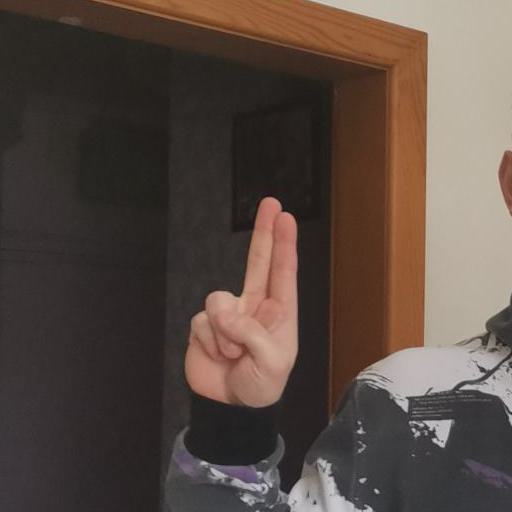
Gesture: two_up